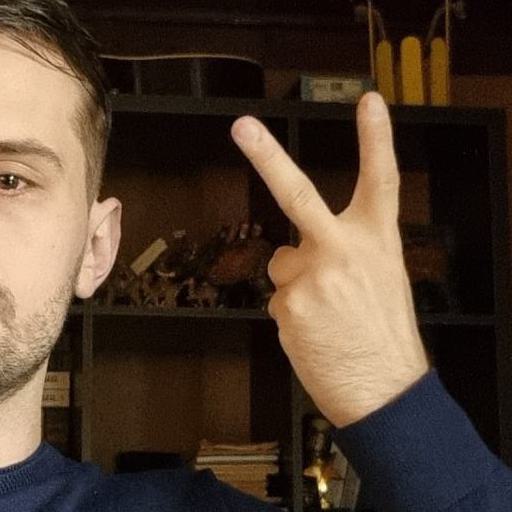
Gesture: peace_inverted